Edward Caldwell Rye

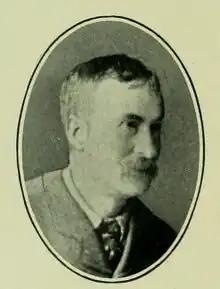

The eldest son of Edward Rye, a London solicitor with background in Norfolk, he was born at Golden Square on 10 April 1832. His siblings were Maria (b. 1829), Elizabeth (b. 1830), Edward (b. 1832), George (b. 1834), Mary Ann (b. 1837), Charles (b. 1840), Walter (b. 1843), Clara Louise (b. 1843), Clara Louisa (b. 1846) and Francis (b. 1848).